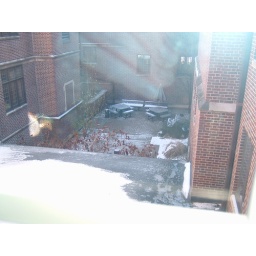
&amp;quot;We're just two lost souls swimming in a fish bowl.&amp;quot;--Pink Floyd &amp;quot;Wish You Were Here&amp;quot;